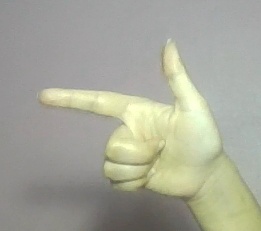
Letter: yaa